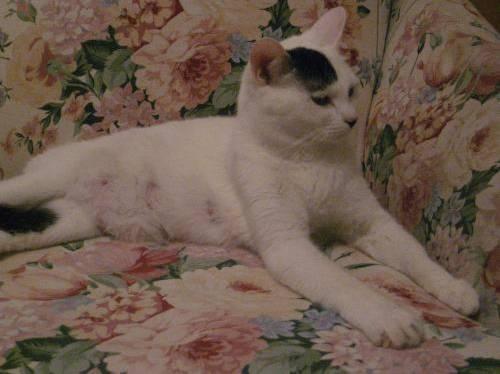
cat